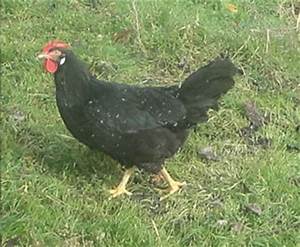
Label: chicken